Cow Country (novel)

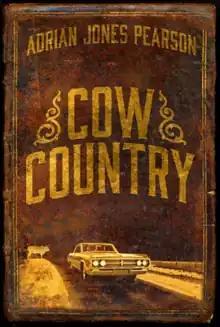

Cow Country (2015) is a novel written under the pseudonym Adrian Jones Pearson and published by Cow Eye Press. It centers on the fortunes of a down-on-his-luck educational administrator at the fictional Cow Eye Community College.